USC School of Architecture

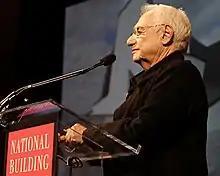
Frank Gehry (B.Arch 1954), architecture alumnus

Director: Doris SungThe undergraduate "B. Arch" is accredited by the National Architectural Accrediting Board. The "NAAB" is the sole authority for granting accreditation for professional architecture degree programs.